Theater Münster

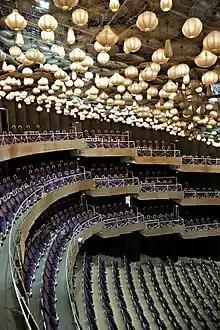
Interior of the Großes Haus

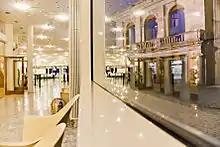
The Foyer with a view to the ruin in the courtyeard

Theater Münster (formerly: Städtische Bühnen Münster) is a municipal theatre in Münster, North Rhine-Westphalia, Germany, for plays and music theatre (opera, operetta, musical, ballet). When it opened in 1956 it was regarded as the first new theatre building in Germany after World War II. It integrates some ruins of the former theatre and musical school destroyed in the war.